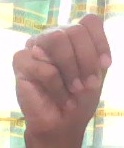
ASL sign: M